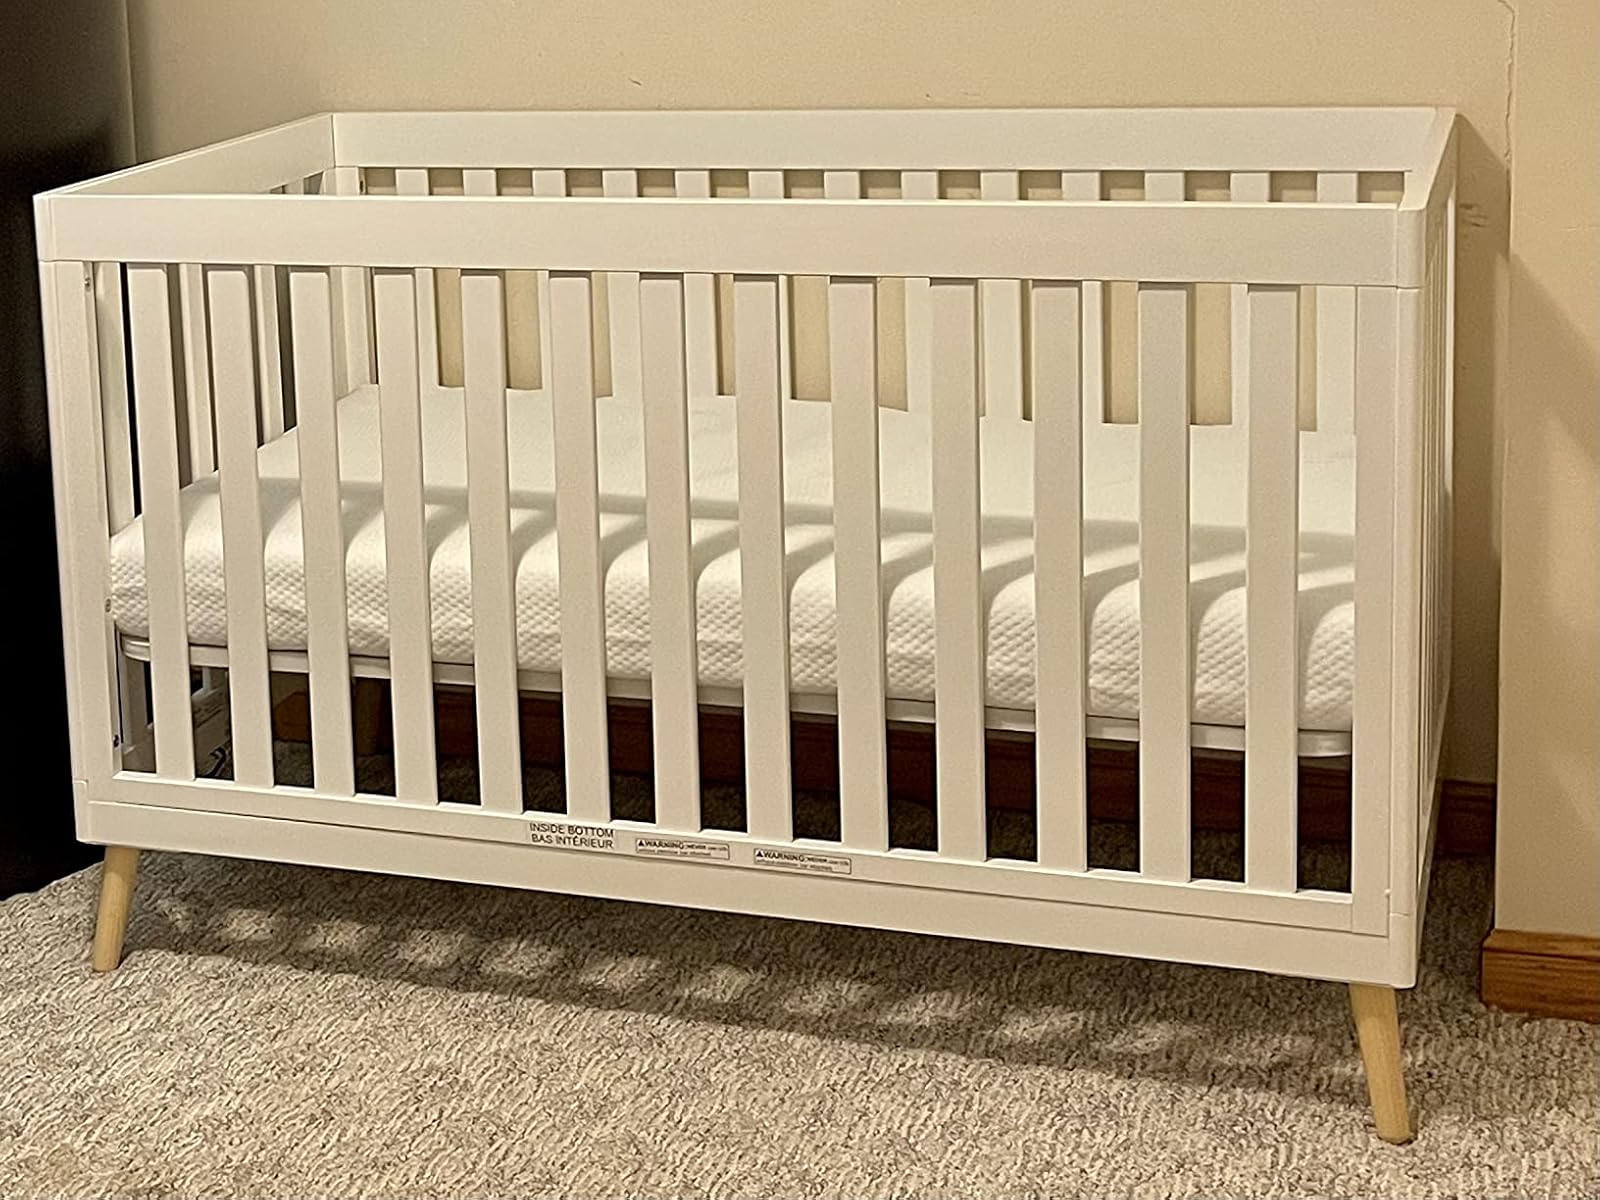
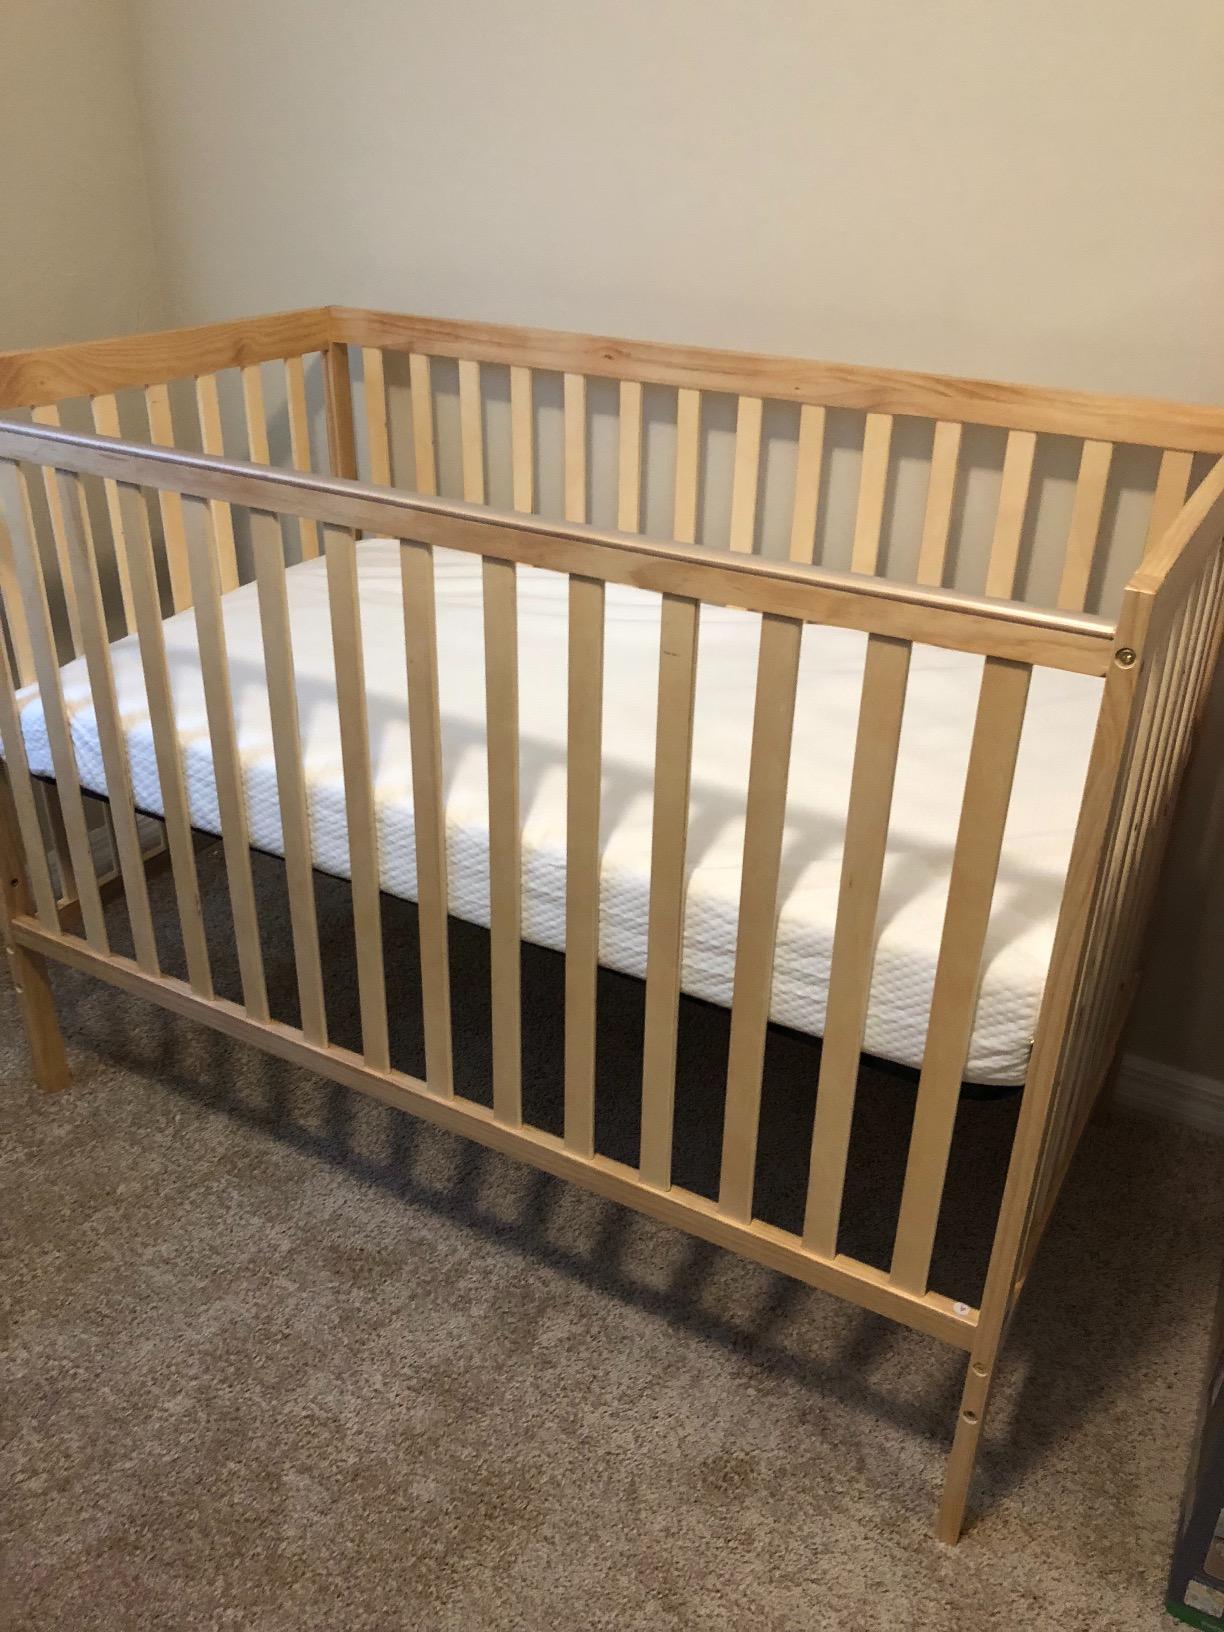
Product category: products_crib
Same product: no